Iterative design

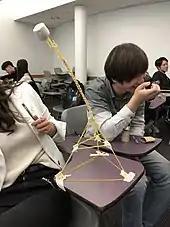
Marshmallow challenge winning work.

The Marshmallow Challenge is an instructive design challenge. It involves the task of constructing the highest possible free-standing structure with a marshmallow on top. The structure must be completed within 18 minutes using only 20 sticks of spaghetti, one yard of tape, and one yard of string.